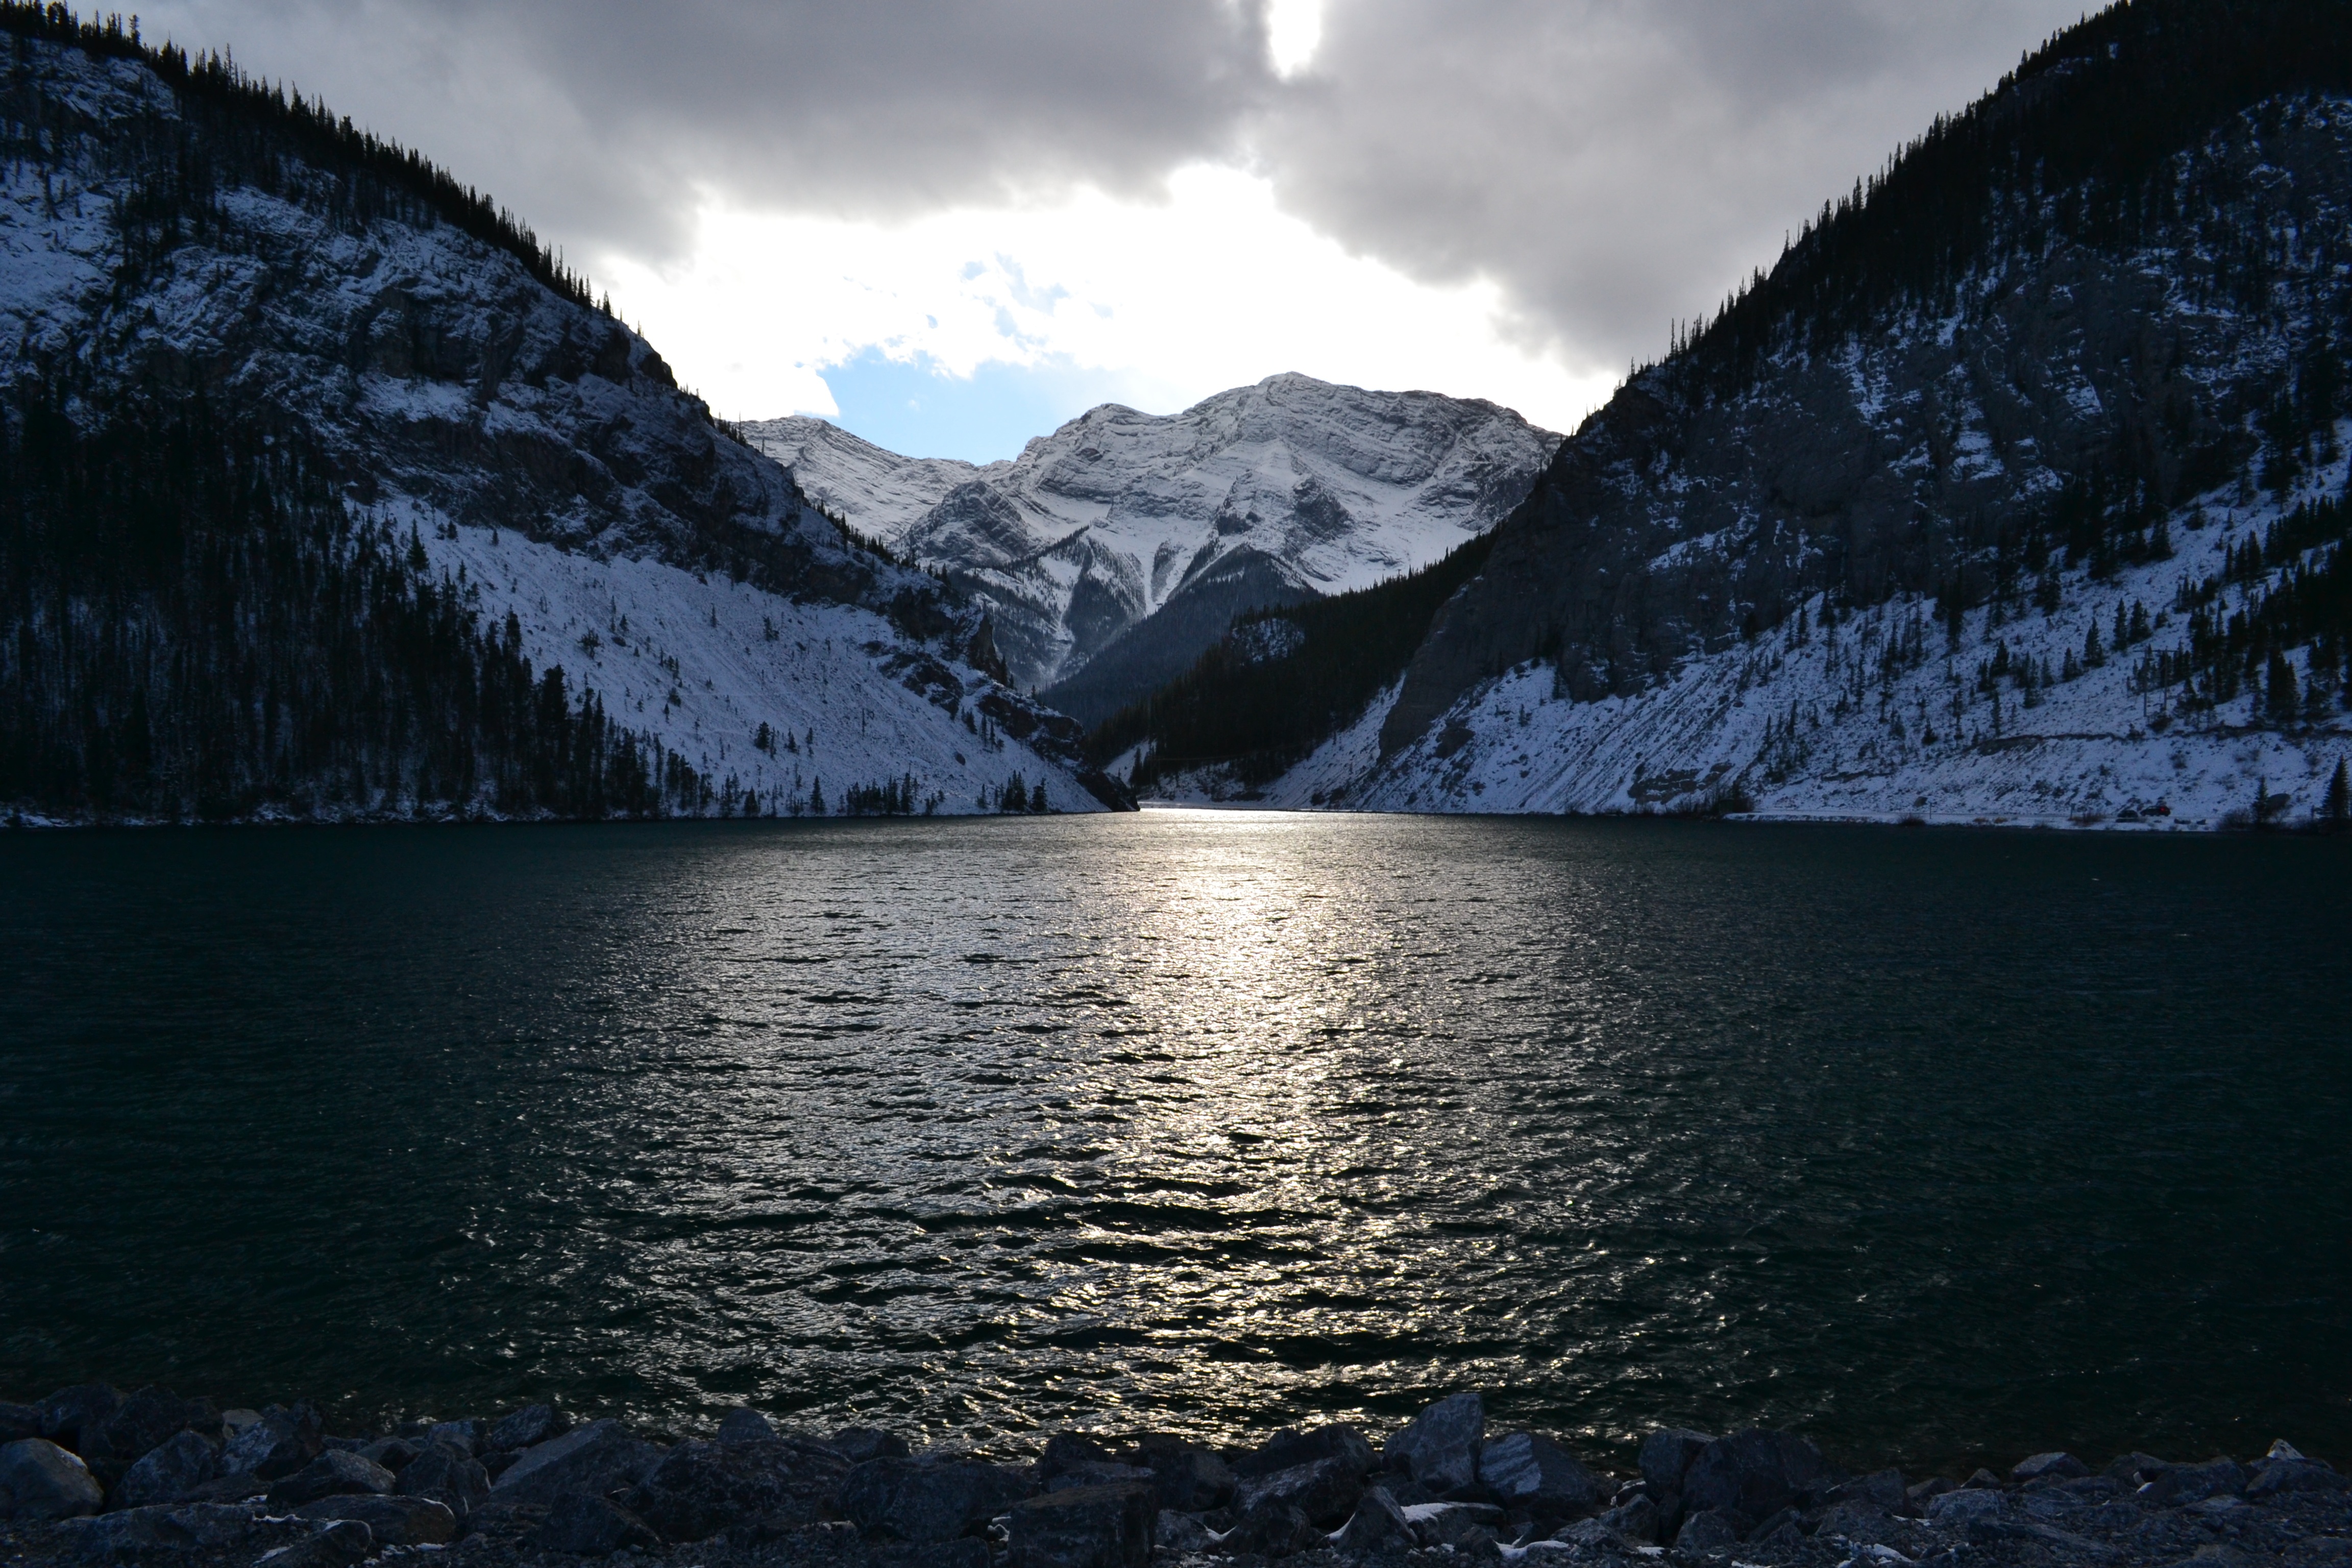
landscape, water, nature, outdoor, wilderness, mountain, snow, winter, cloud, sunset, hiking, morning, lake, mountain range, reflection, scenic, backpacker, glacier, natural, weather, rocky, fjord, reservoir, trekking, canada, canadian, inspiring, alberta, loch, landform, canmore, atmospheric phenomenon, mountainous landforms, glacial landform